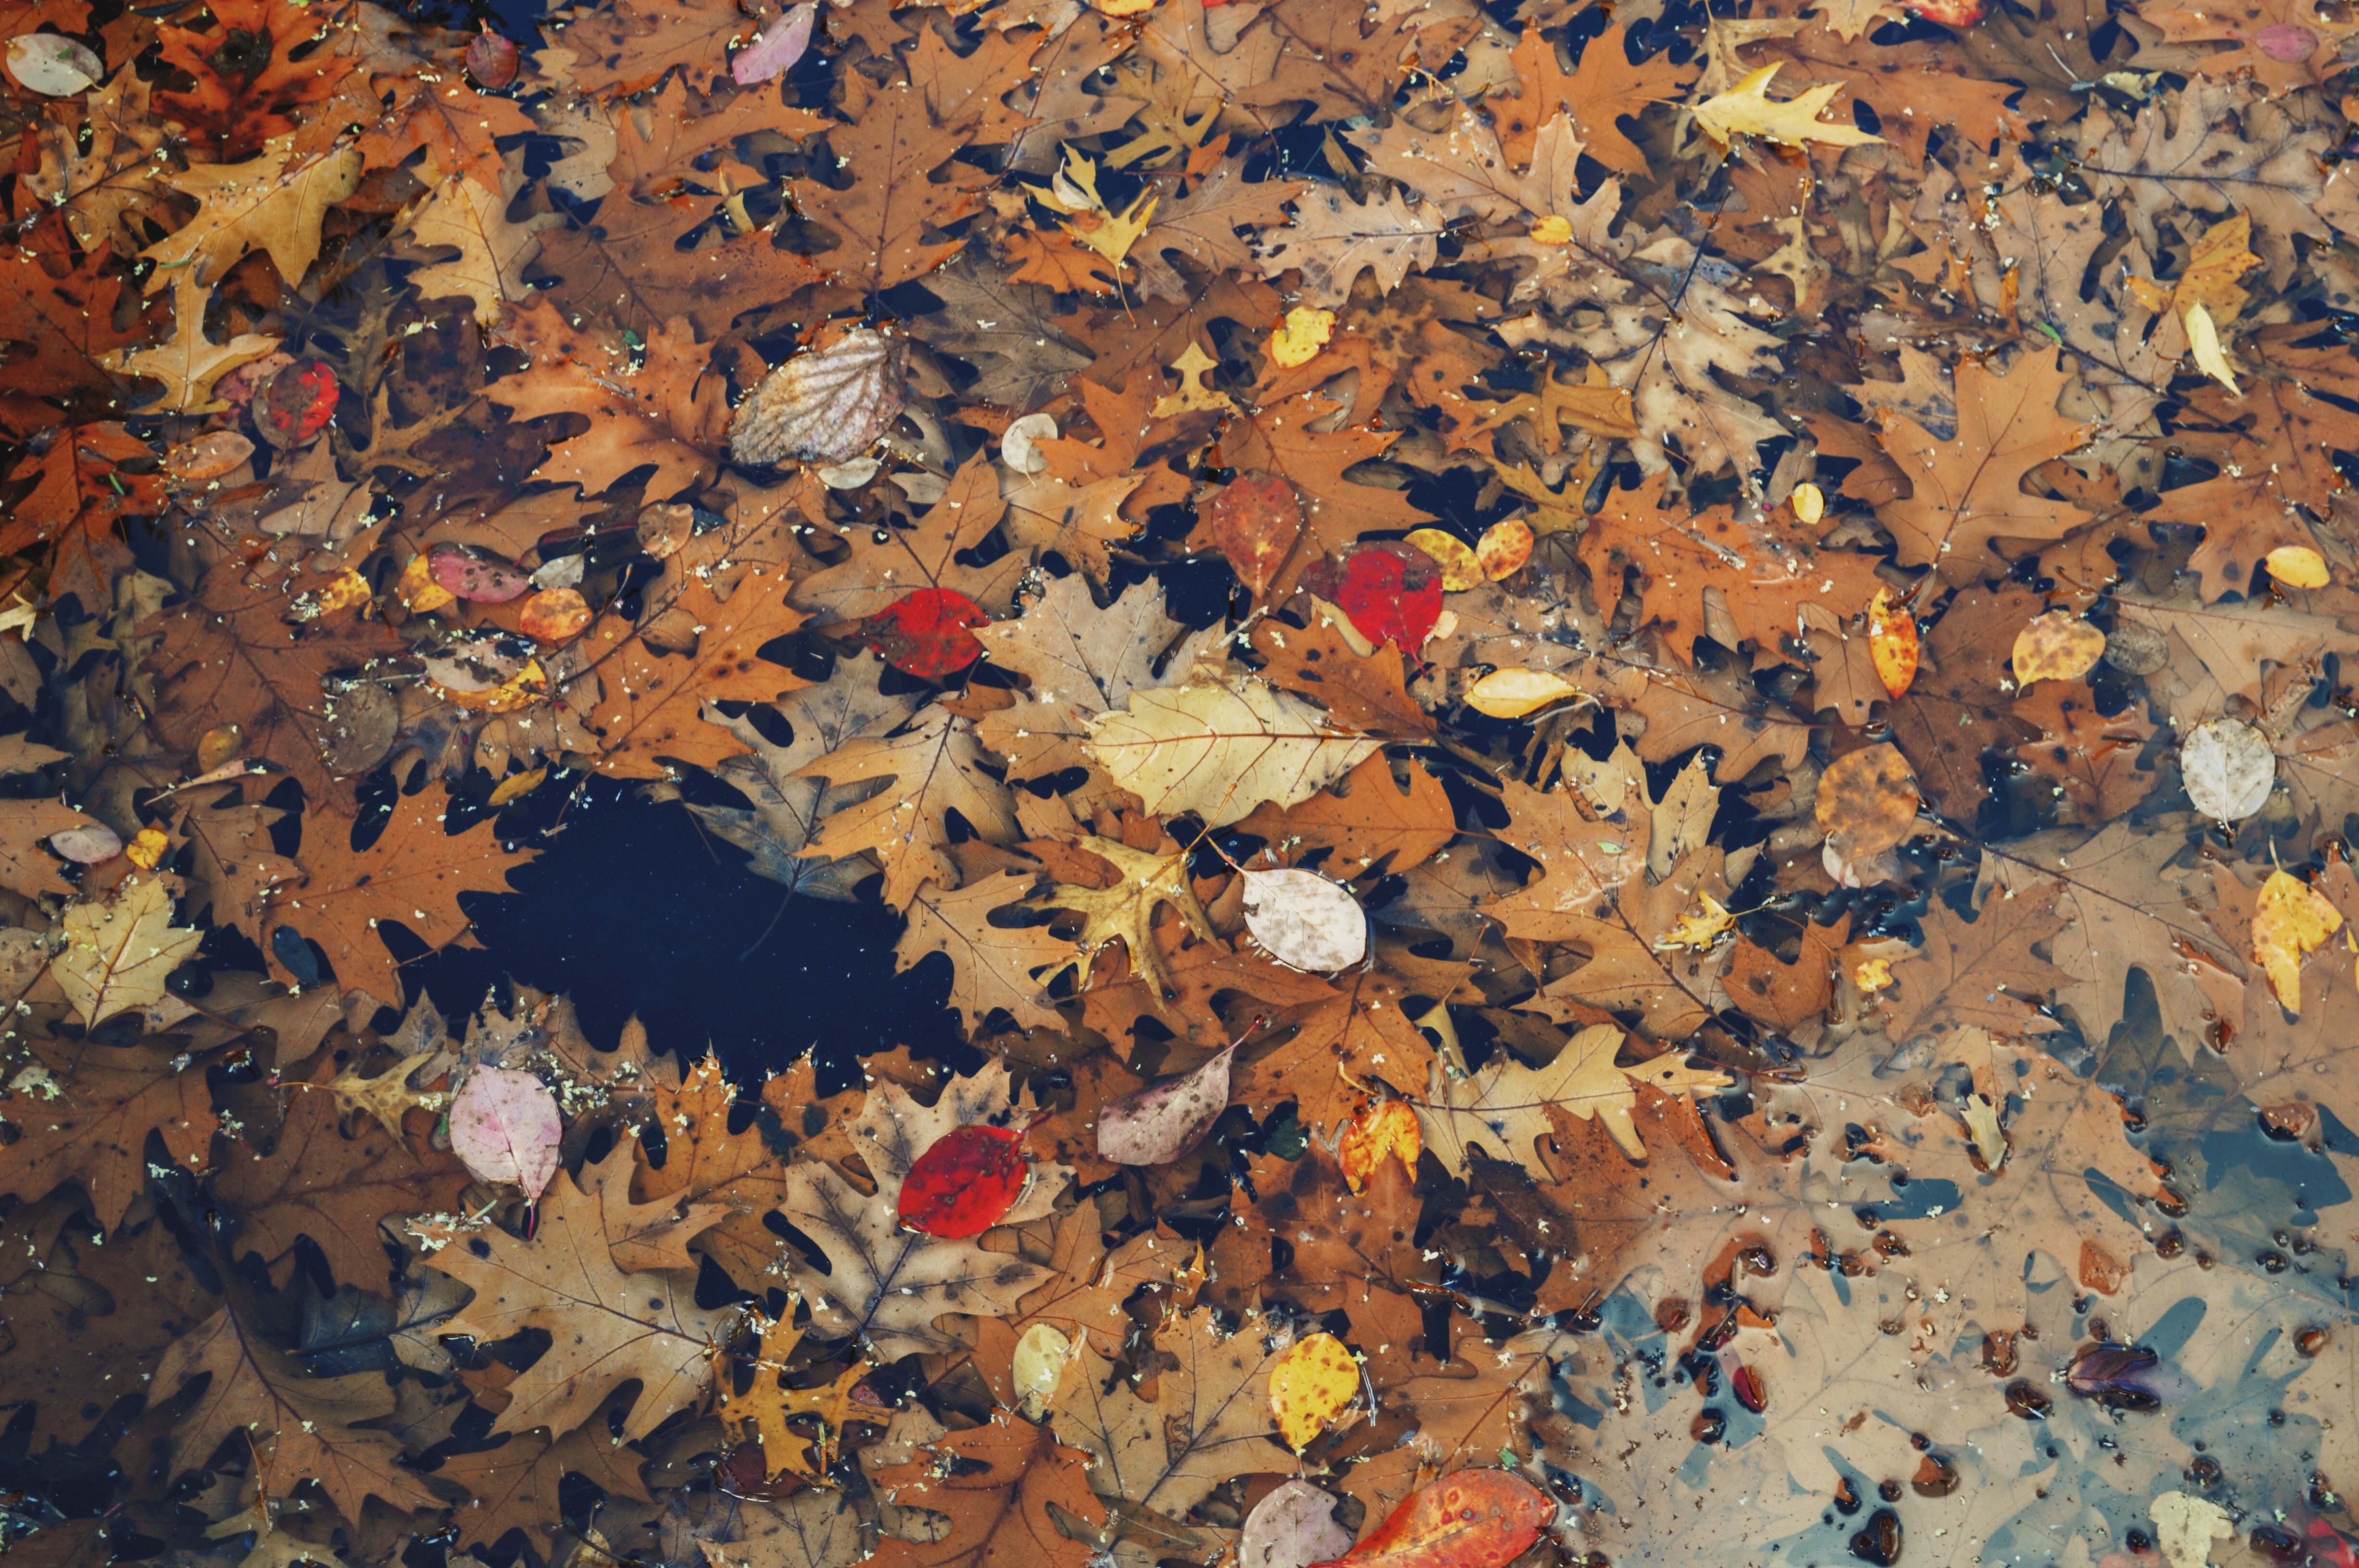
tree, branch, plant, texture, leaf, flower, pattern, autumn, soil, season, maple leaf, woody plant